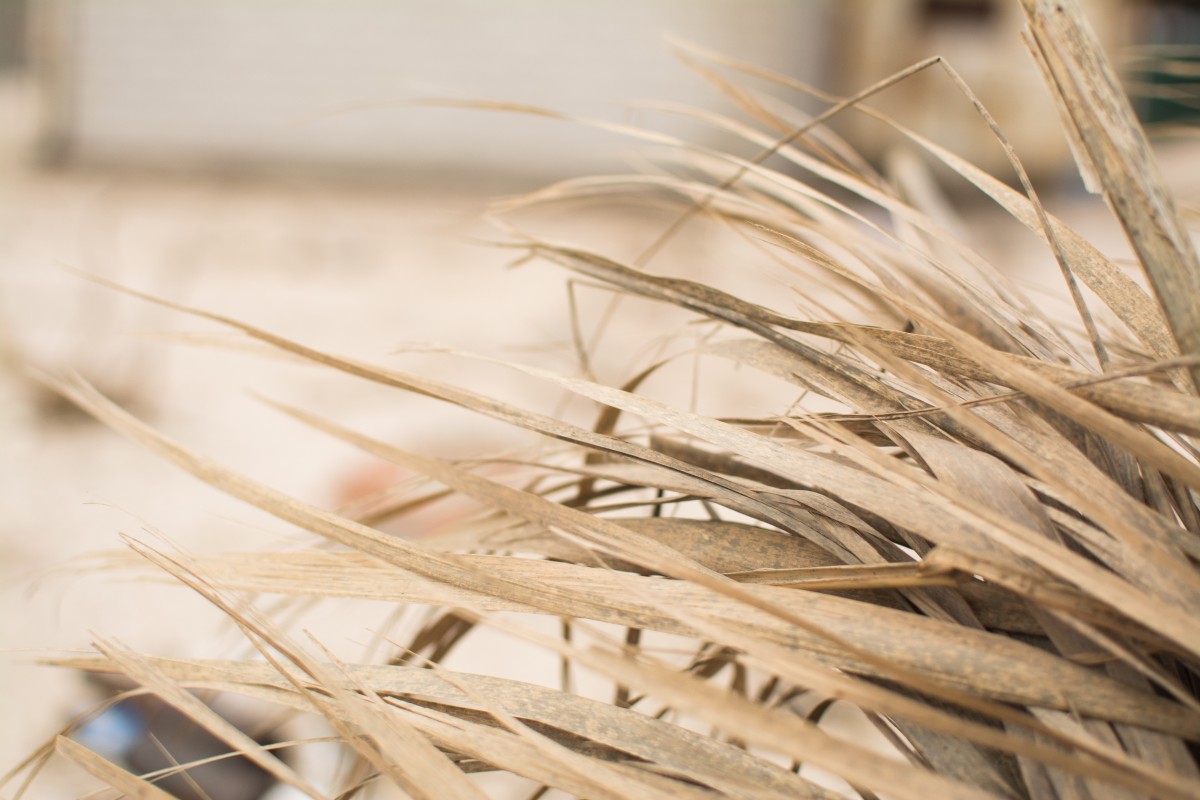
Tags: branch, wood, wheat, leaf, food, agriculture, twig, close up, flowering plant, grass family